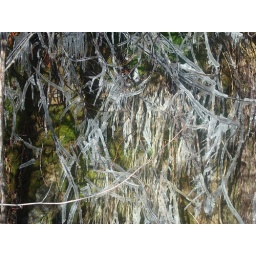
A frozen tree in the trail around my moms house